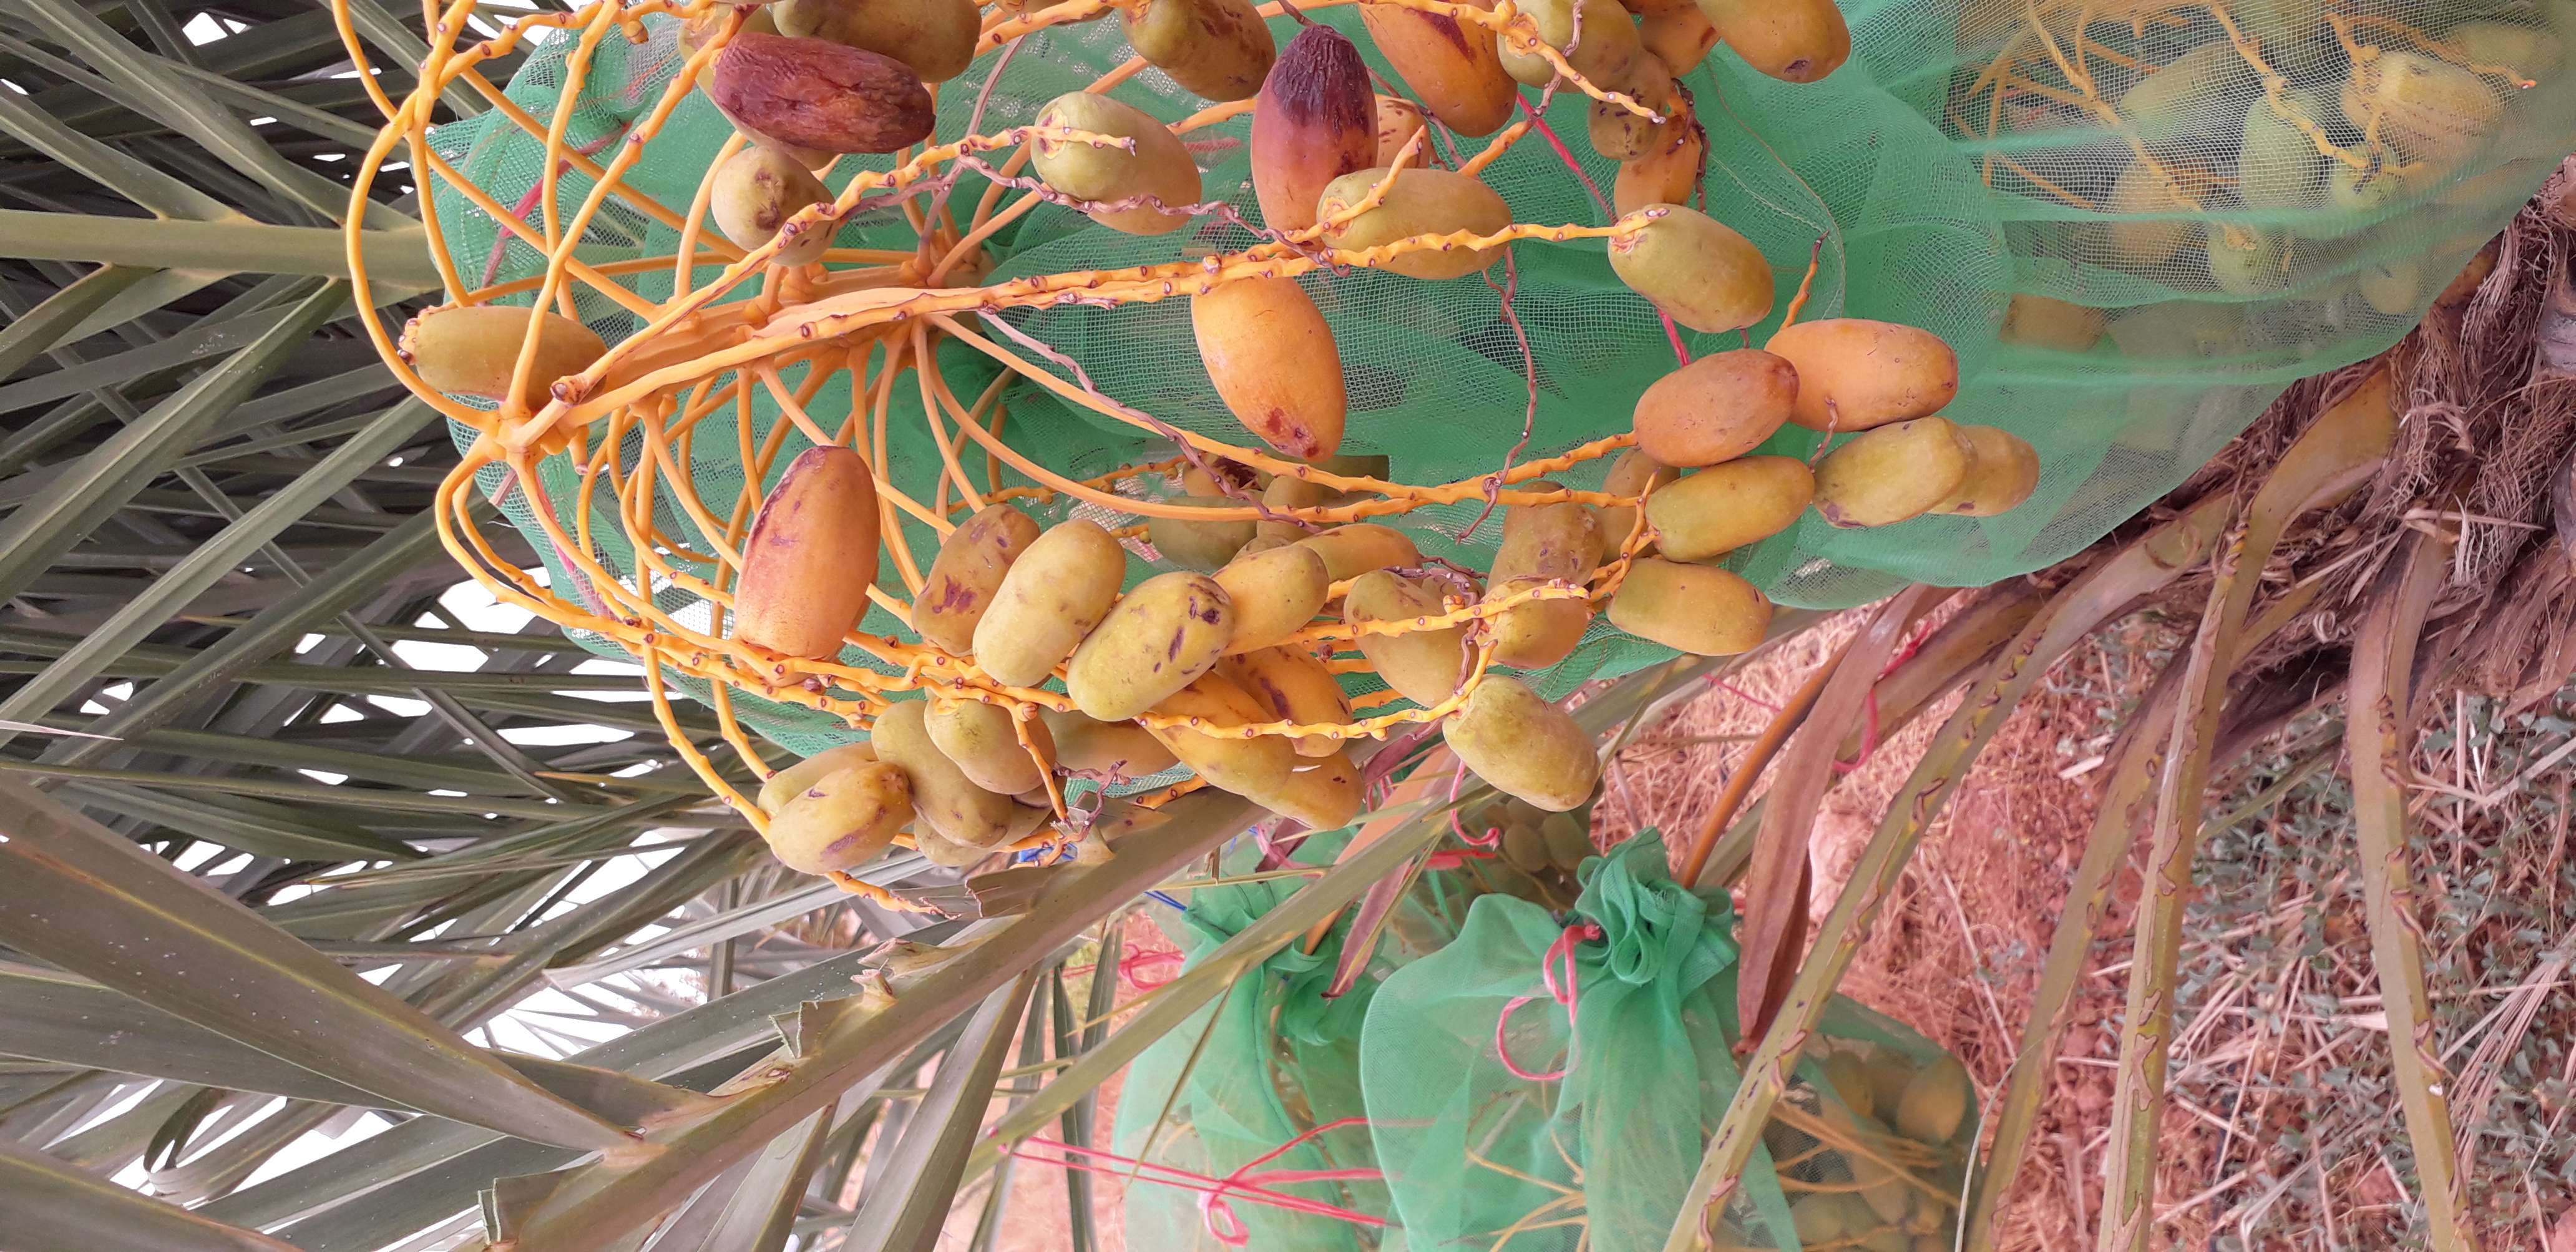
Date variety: Boumajhoul